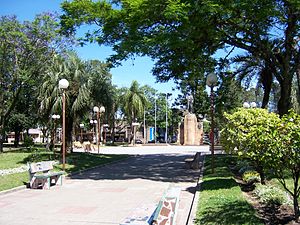
Tacuarembó
Plaza Artigaz i Tacuarembó
Tacuarembó er en by i den nordlige del af Uruguay med et indbyggertal på 51.224. Byen er hovedstad i Tacuarembó-departementet og blev grundlagt i 1832.